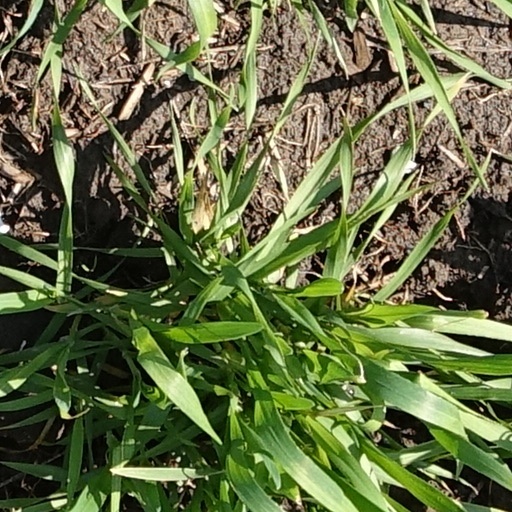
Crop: wheat